Star Wars: Duel of the Fates

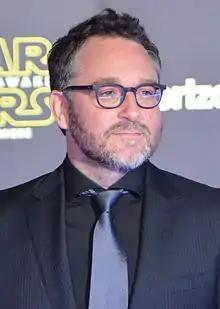
"Duel of the Fates" co-writer Colin Trevorrow

Star Wars: Duel of the Fates (also known as Star Wars: Episode IX – Duel of the Fates) is a 2016 screenplay written by Colin Trevorrow and Derek Connolly. It was intended as the third entry of the "Star Wars" sequel trilogy and the sequel to (2017). It takes its title from a musical track written by John Williams for (1999).